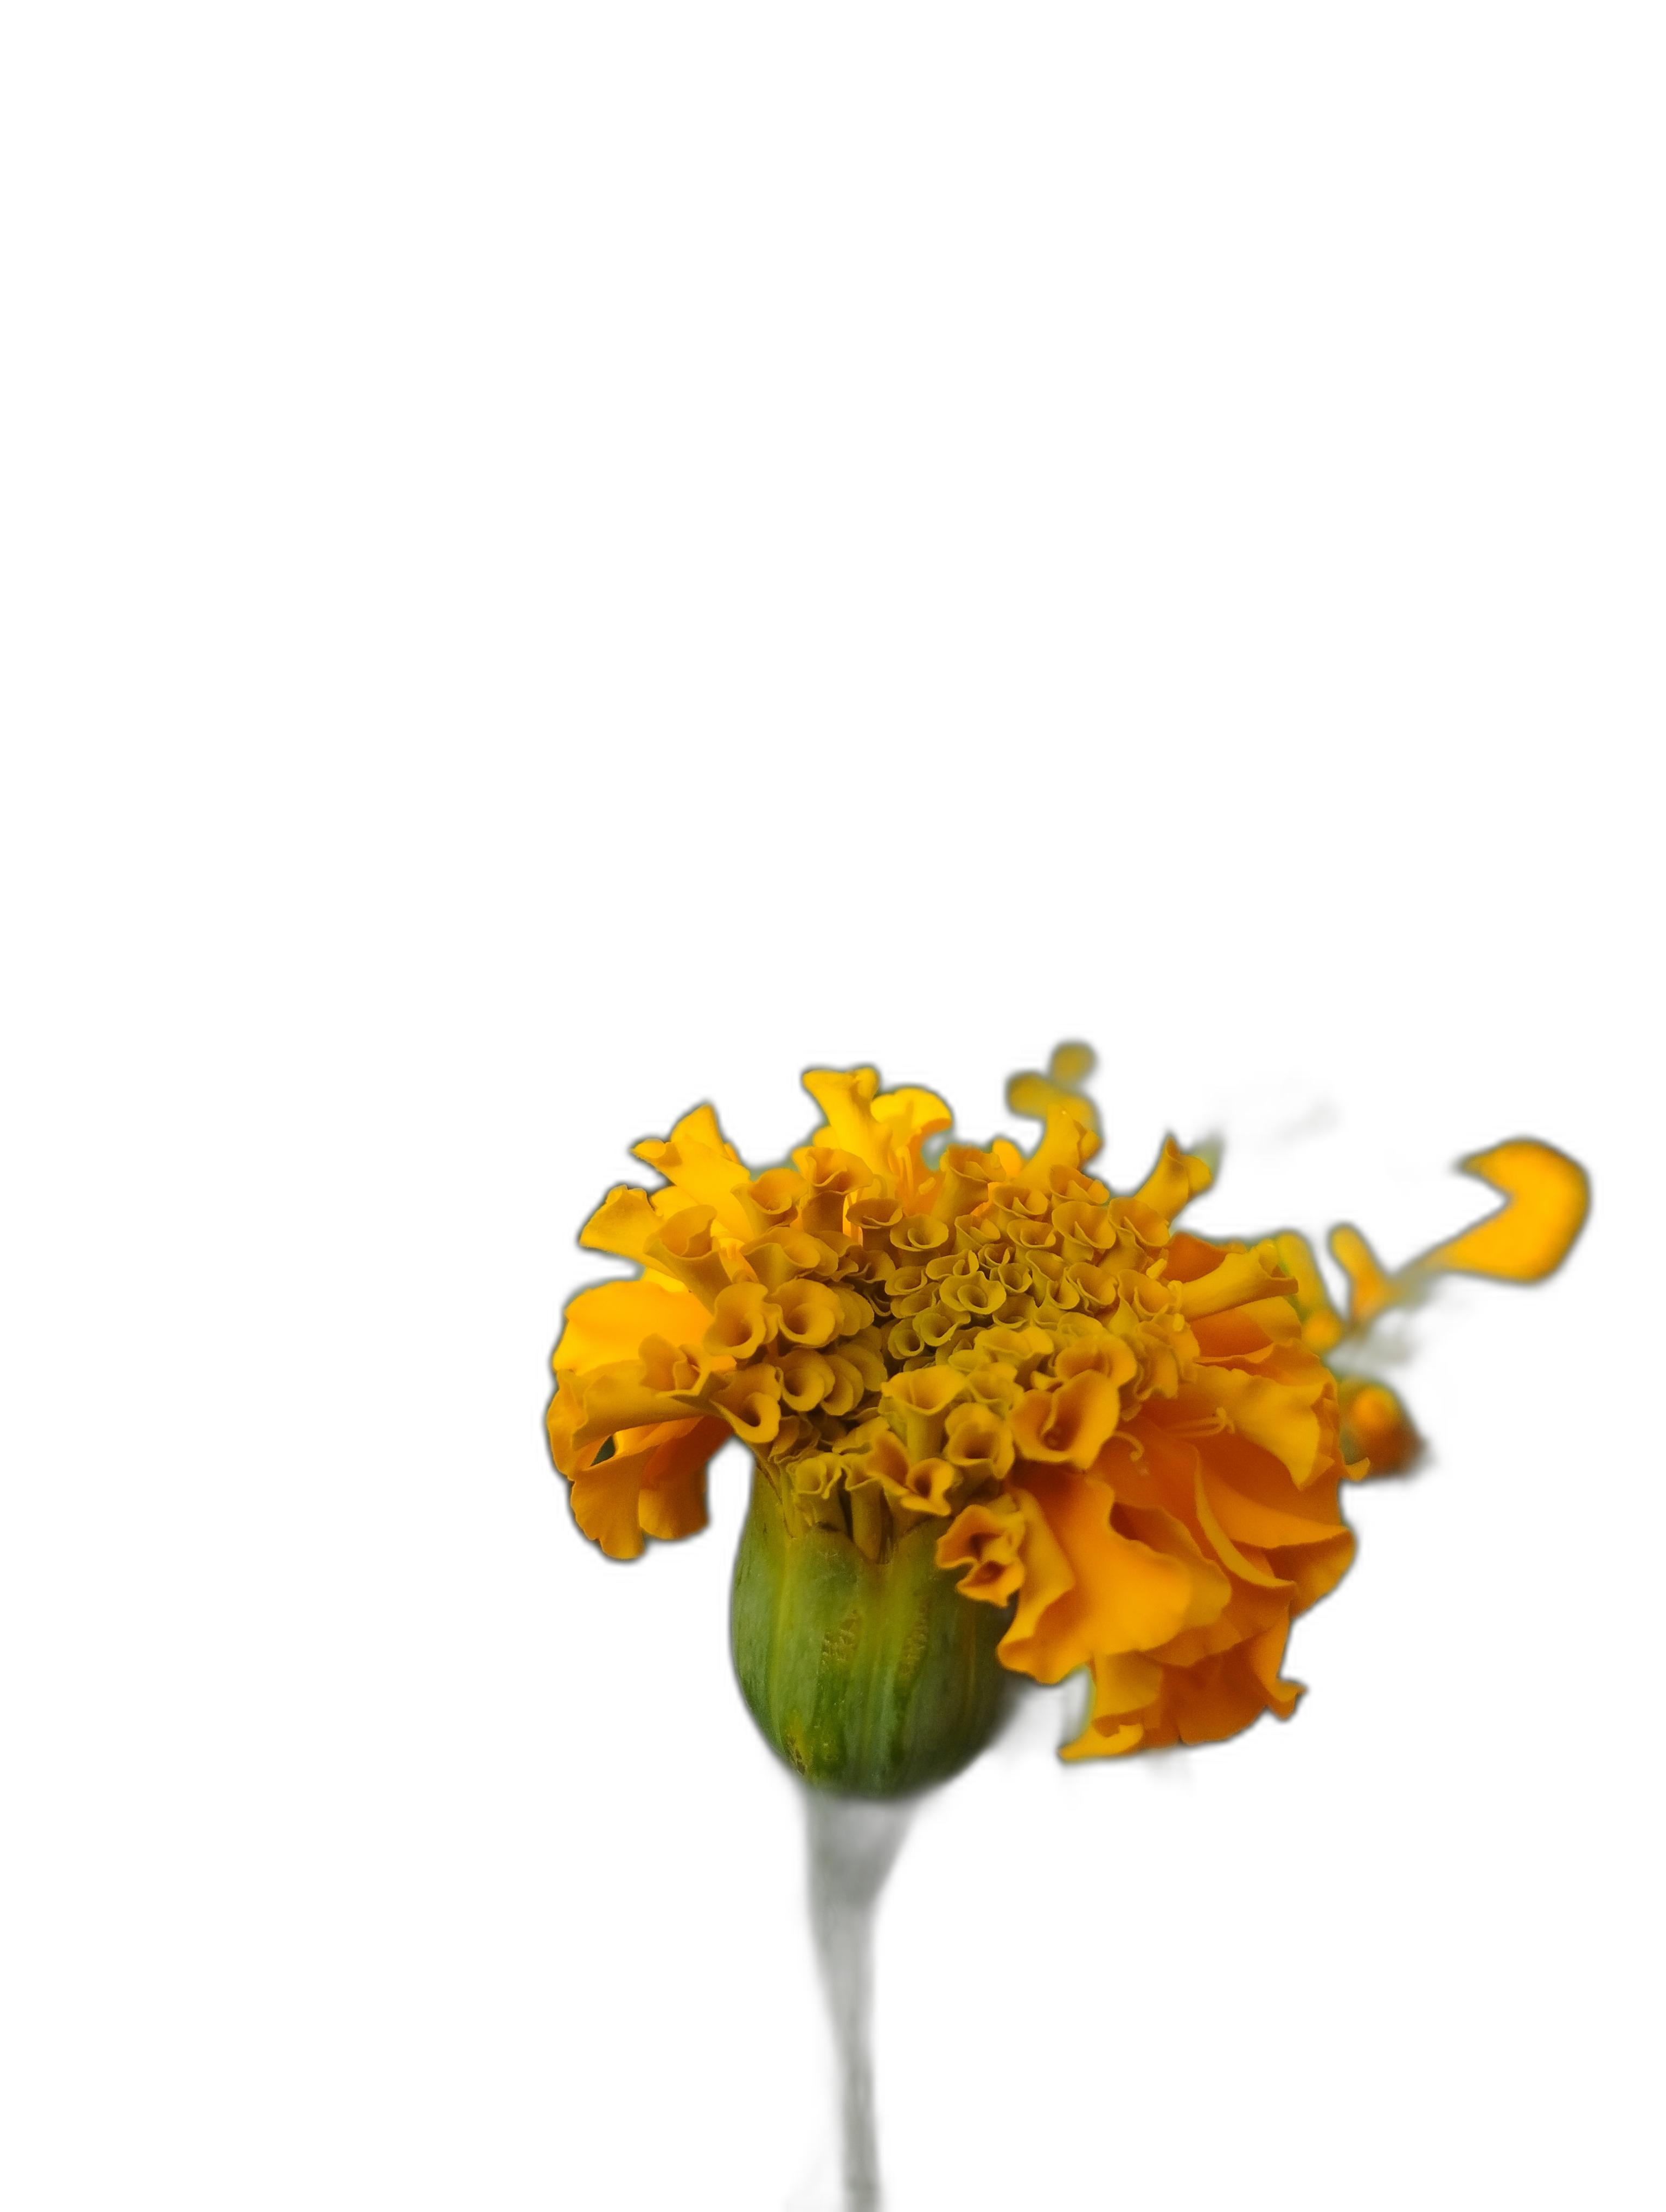
Label: Marigold